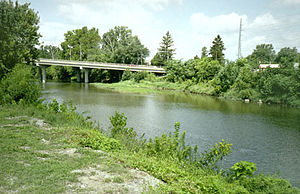
White River (Indiana)
Den vestlige gren af White River i Anderson
White River er en flod med to grene som flyder gennem det centrale og sydlige Indiana, USA. Den er hovedtilløbet til Wabash River som fortsætter i Ohiofloden og Mississippifloden.